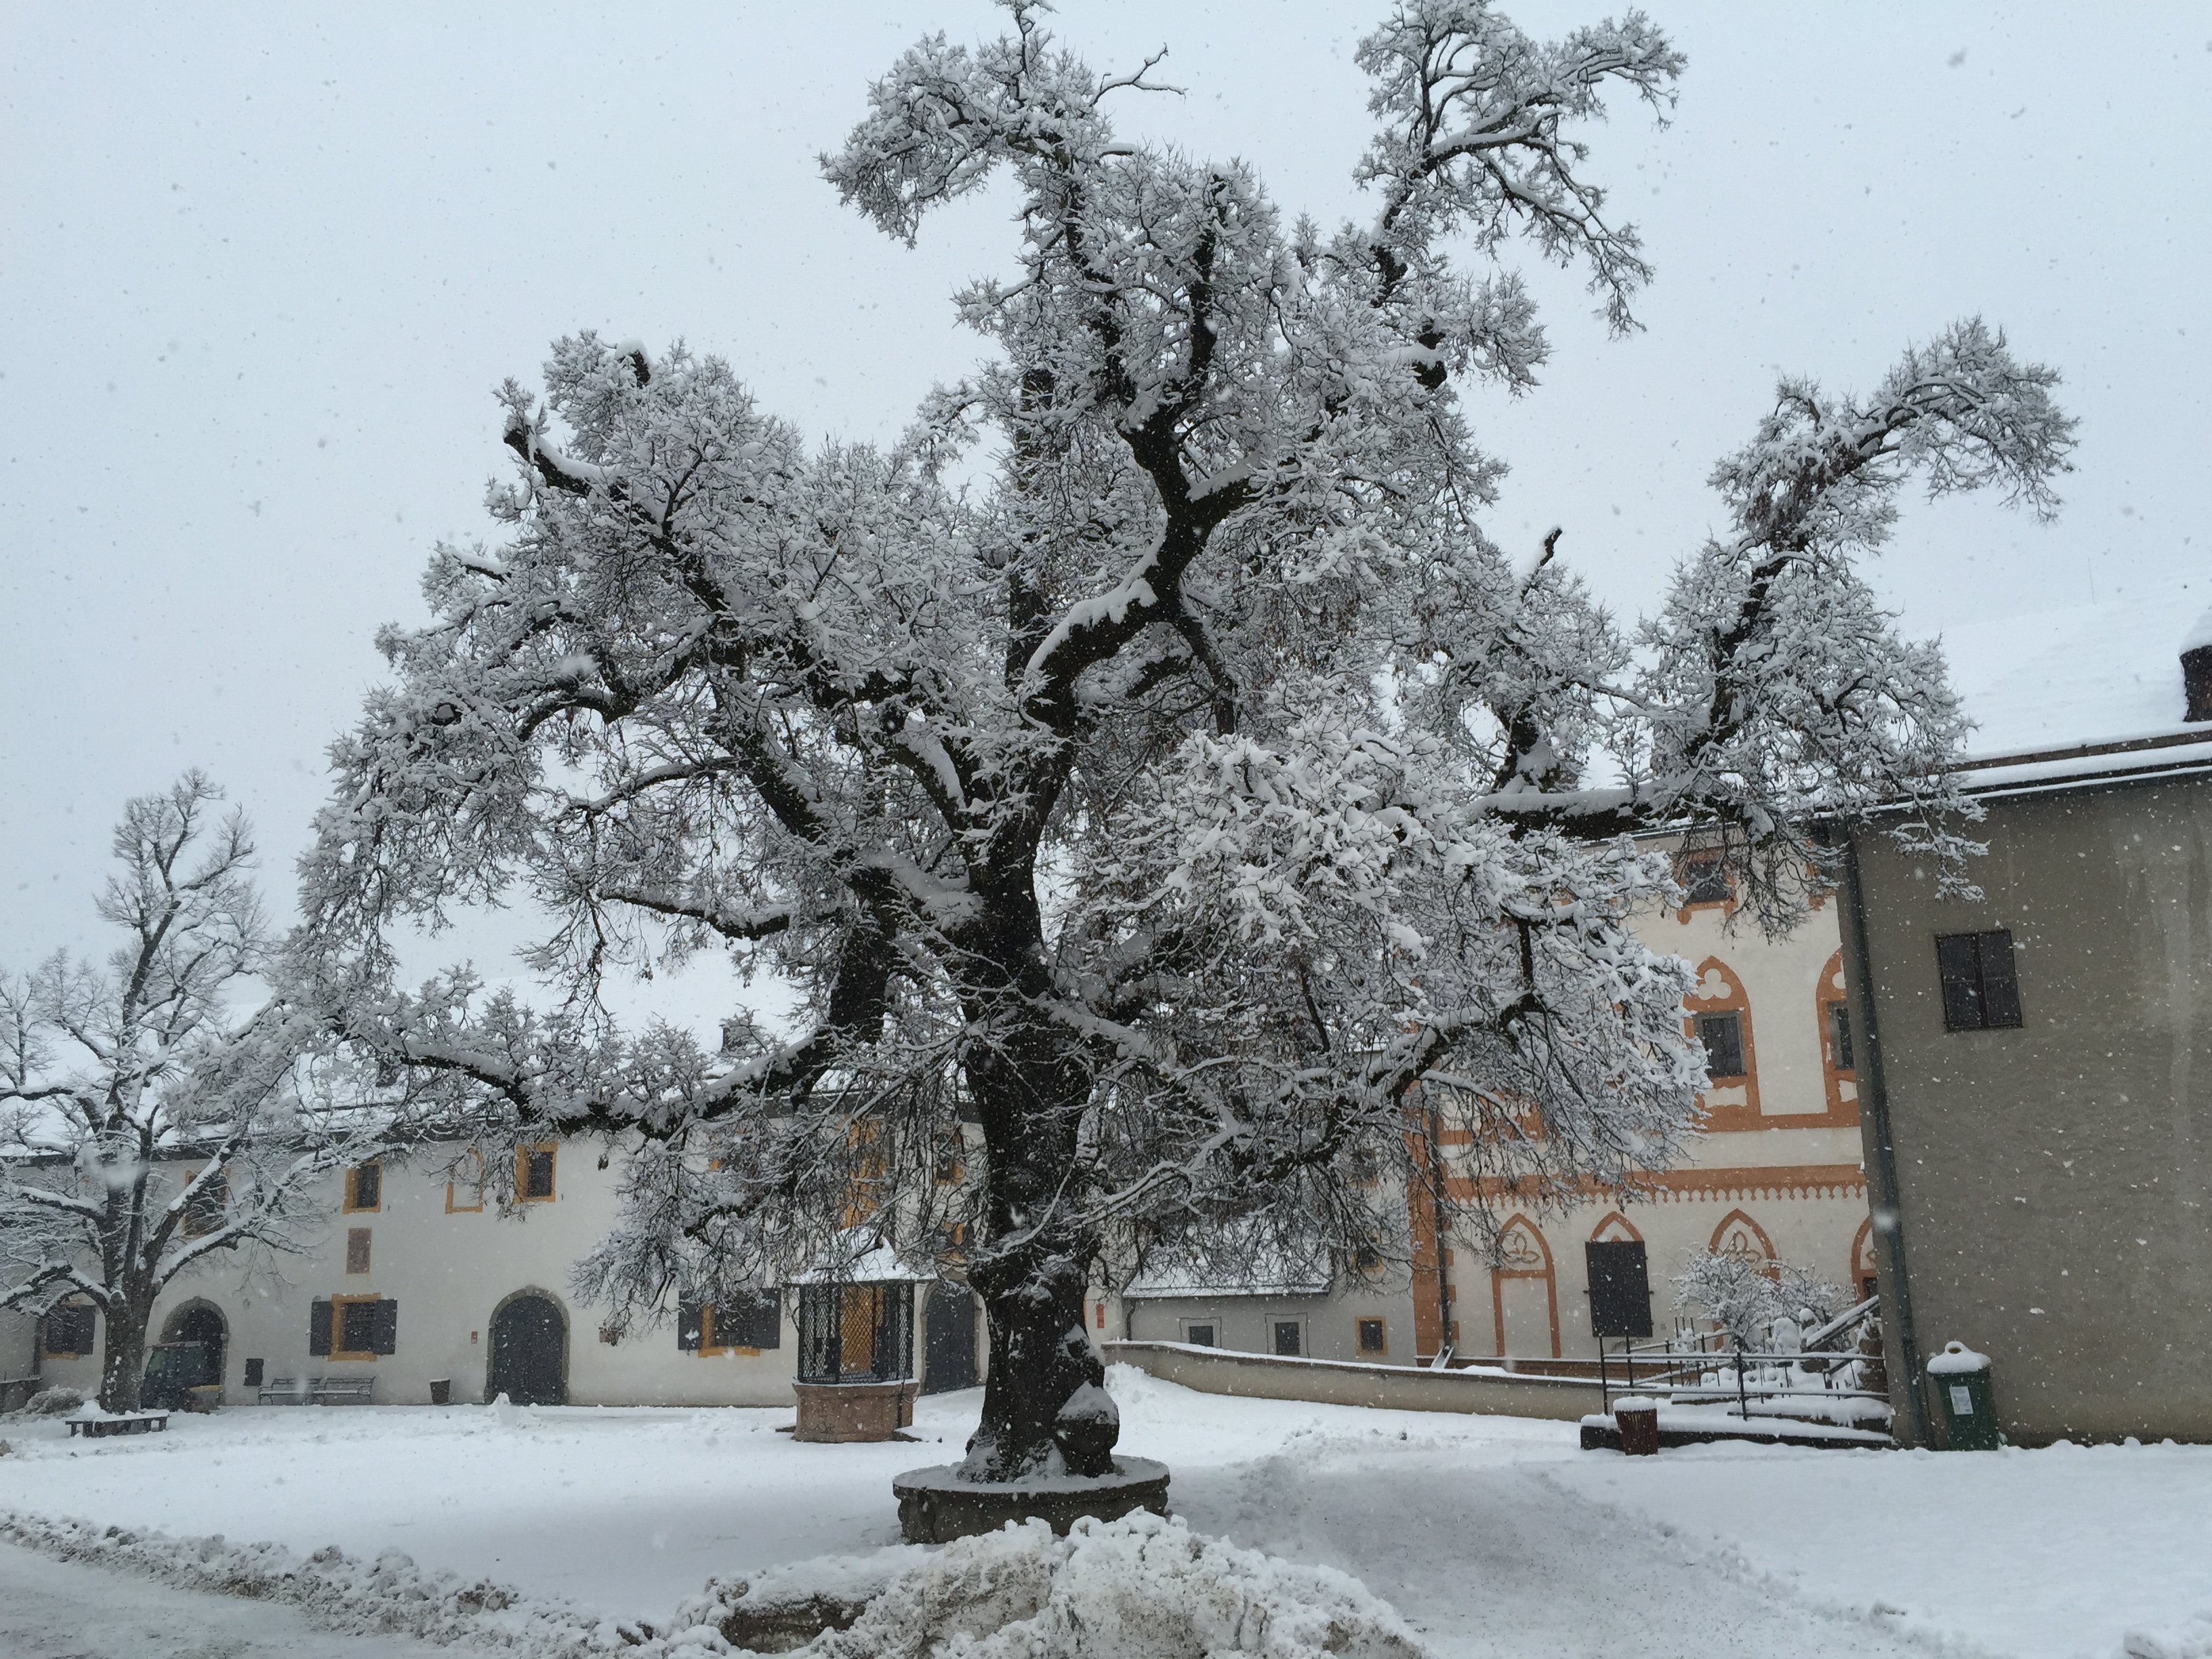
tree, branch, snow, winter, plant, frost, weather, season, blizzard, freezing, woody plant, winter storm